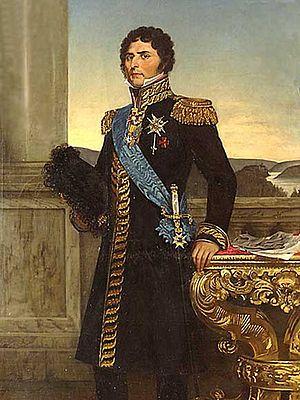
Jean-Baptiste Bernadotte, né le 26 janvier 1763 à Pau et mort le 8 mars 1844 à Stockholm, est un militaire français devenu roi de Suède et de Norvège sous les noms de Charles XIV Jean et de Charles III Jean de 1818 jusqu'à sa mort, après avoir été nommé régent en 1810 sous le règne de Charles XIII. Il s'engagea dans l'armée française en 1780 et connut un avancement rapide sous la Révolution française, atteignant le grade de général en 1794 après avoir longtemps végété dans des fonctions subalternes. Il se distingua à plusieurs reprises sur les champs de bataille et occupa également, pendant une courte période, le poste de ministre de la Guerre. Ses relations avec Napoléon Bonaparte furent houleuses mais les deux hommes se réconcilièrent en 1804 et Bernadotte fut élevé à la dignité de maréchal d'Empire, la plus haute distinction militaire du pays. Il participa aux campagnes napoléoniennes à la tête d'un corps d'armée, mais son inaction le jour de la bataille d'Auerstaedt en 1806 et le mauvais comportement de ses troupes à celle de Wagram en 1809 lui attirèrent les critiques de l'Empereur.